Fort Myers Regional Library

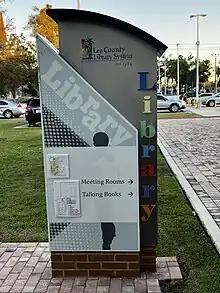
The Fort Myers Regional Library directory sign, located near the side entrance.

Fort Myers Regional Library provides access to a large collection of fiction and non-fiction materials. The location offers public computers, Wi-Fi access, meeting and study rooms, printing, and scanning. The library is a Florida State Publications Depository Library, housing and providing public access to publications from Florida state agencies.